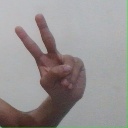
अक्षर: ऐ